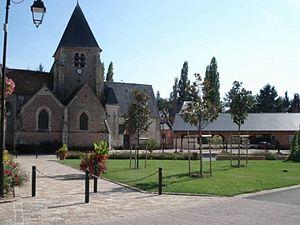
Sennely est une commune française située dans le département du Loiret en région Centre-Val de Loire.